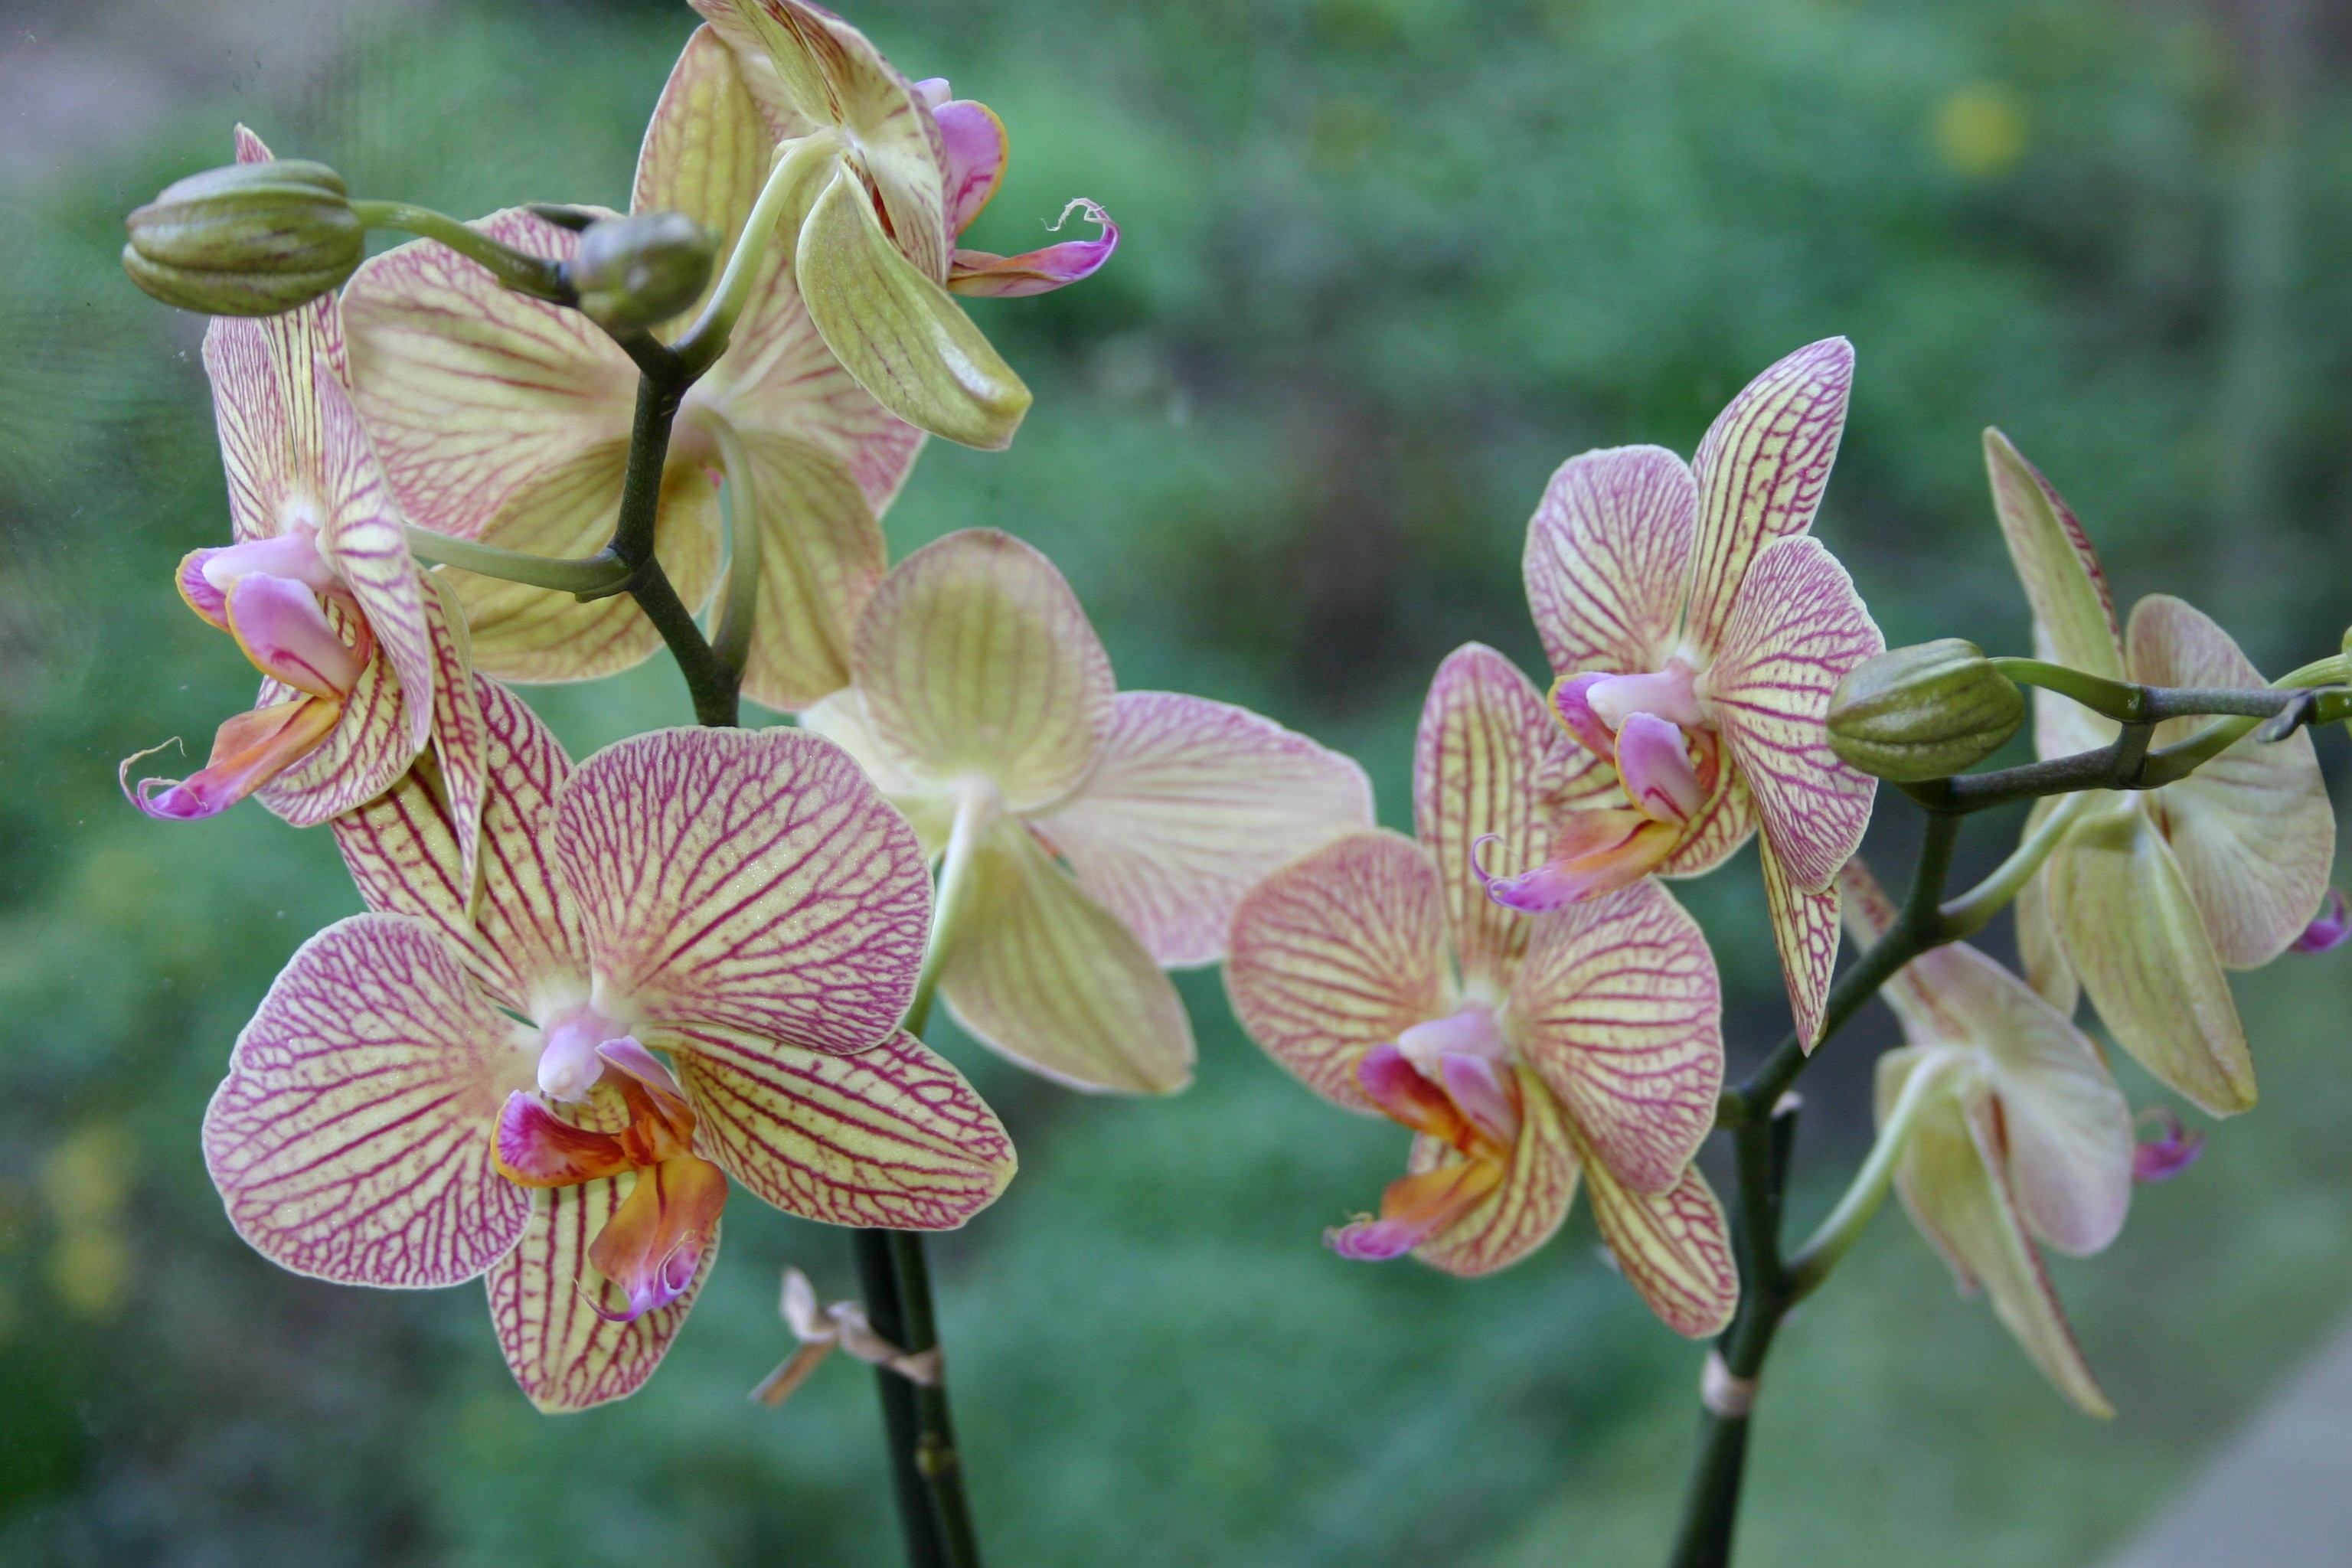
plant, flower, bloom, botany, pink, flora, orchid, wildflower, flowers, beauty, orchids, coloured, flowering plant, land plant, moth orchid